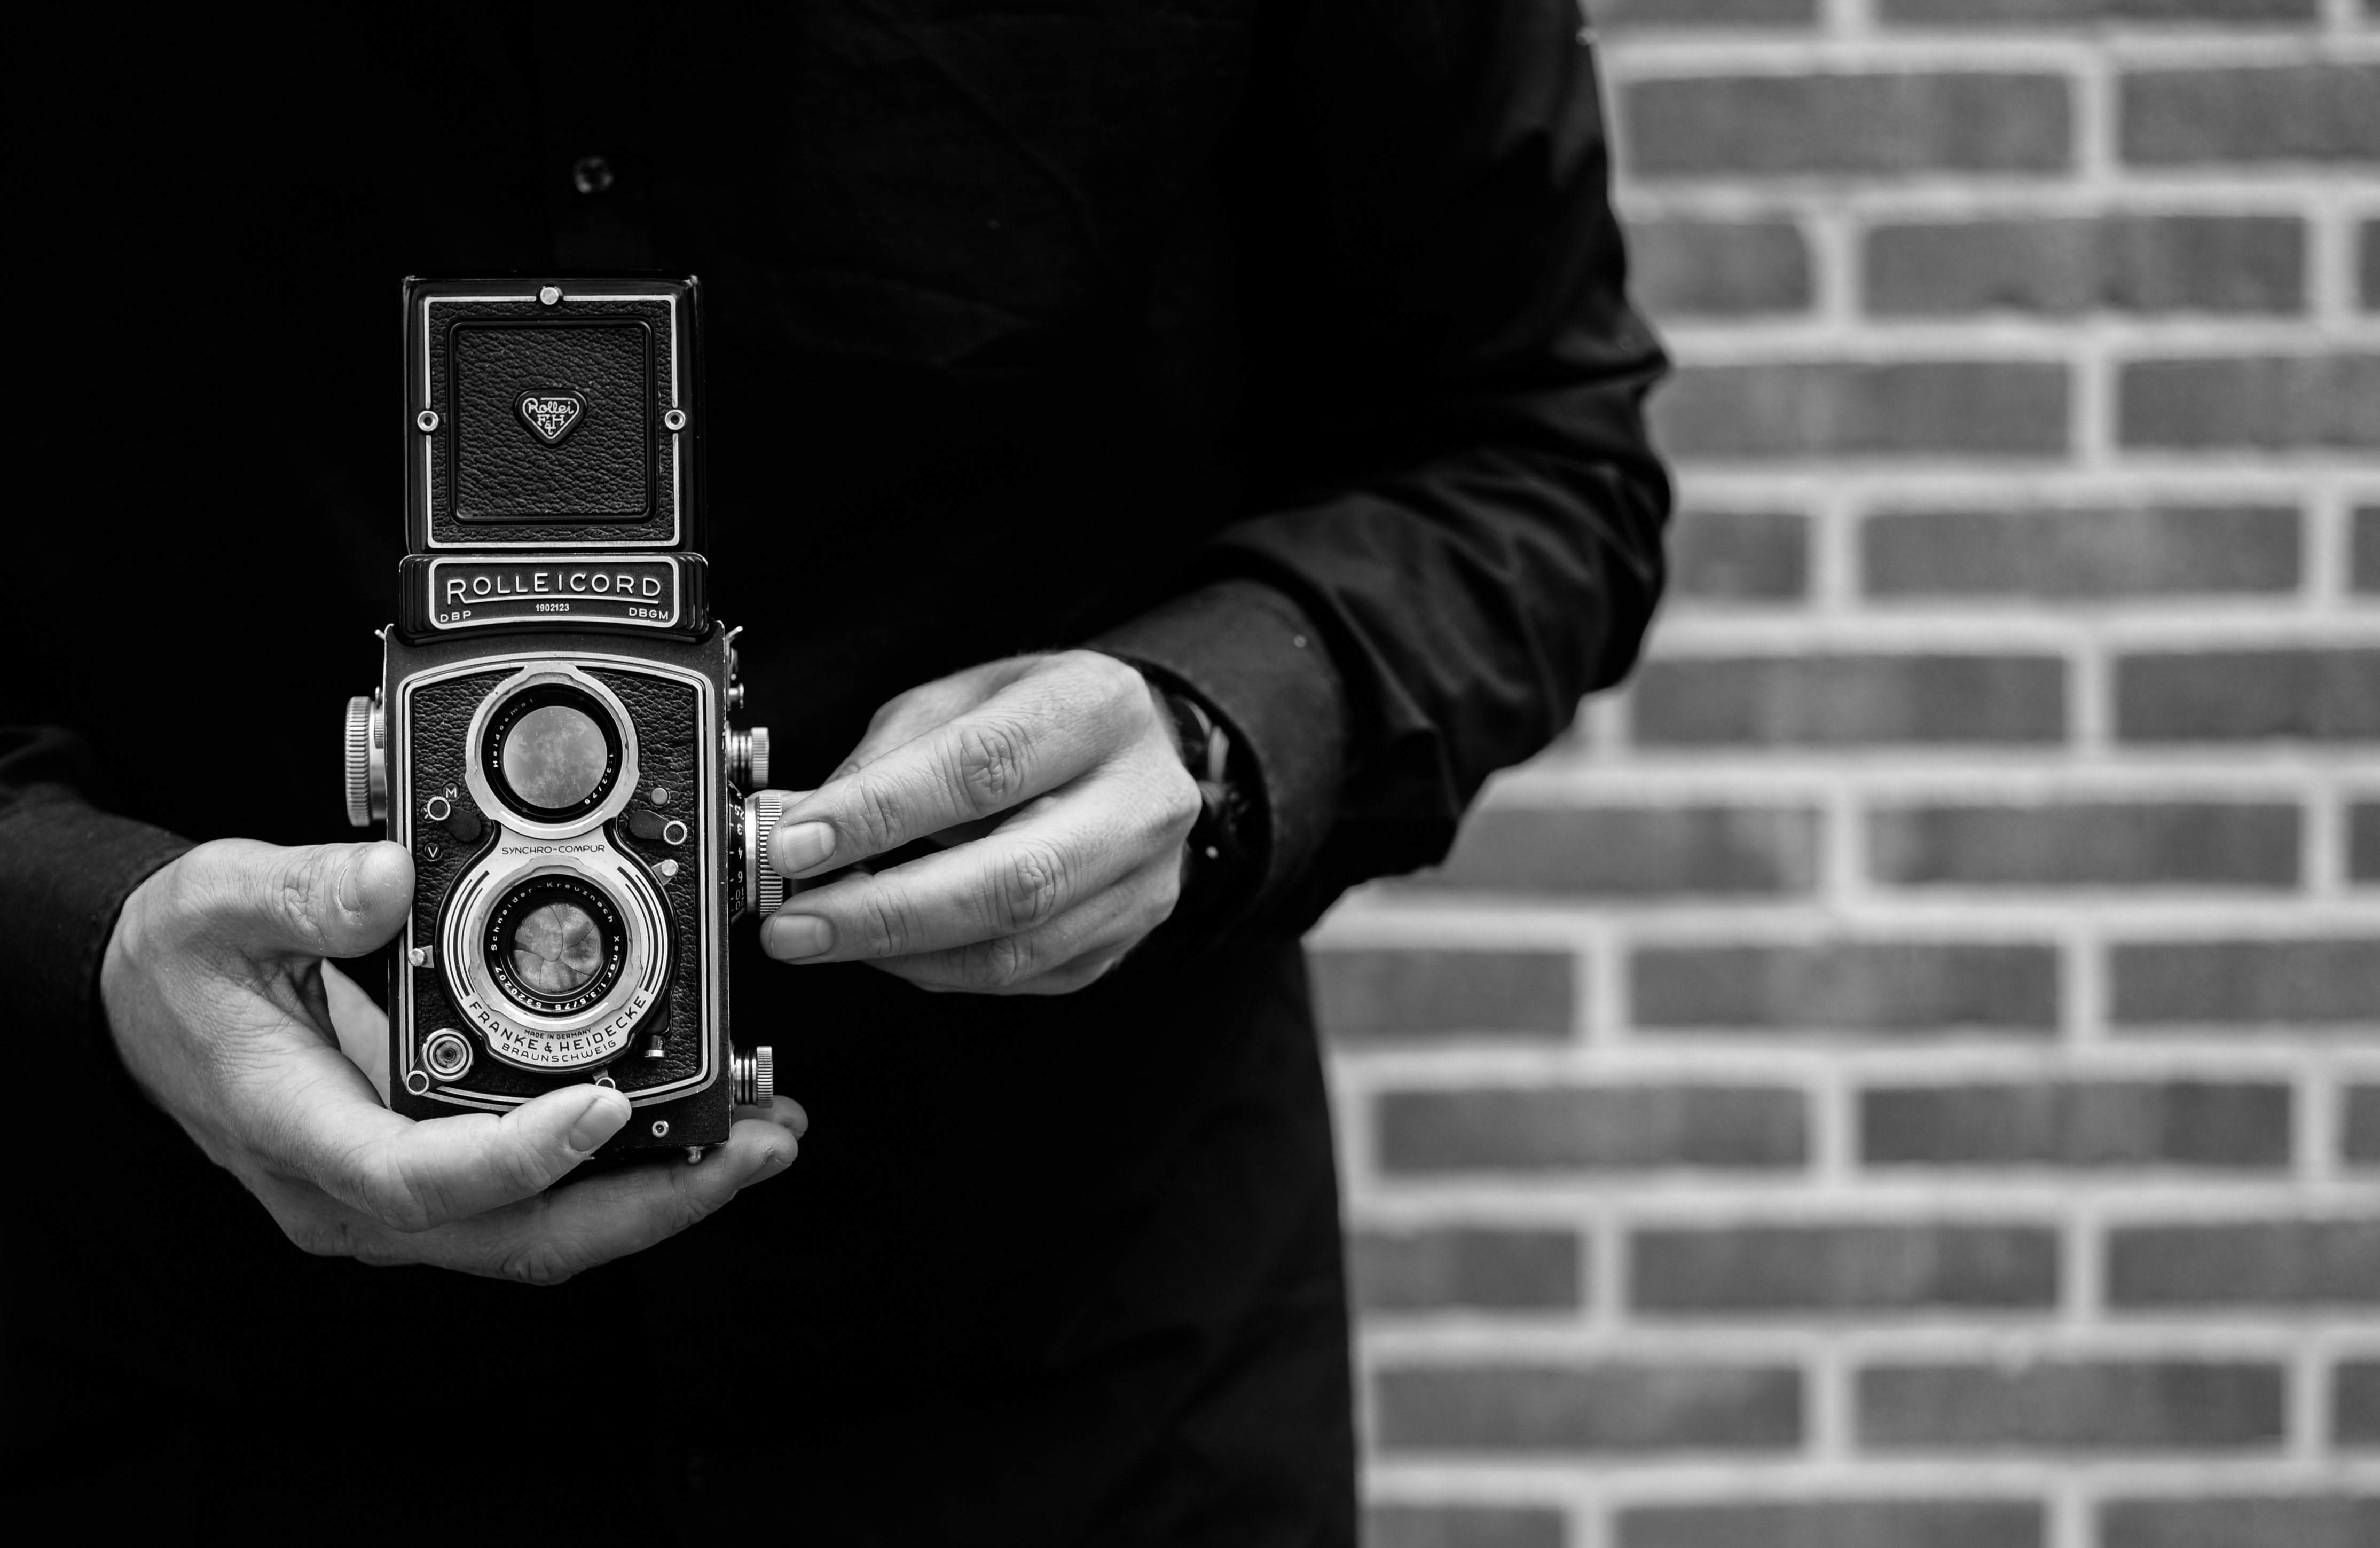
Point and shoot camera, photograph, black, camera, cameras optics, photography, Colorfulness, black and white, still life photography, monochrome, photographer, hand, electronics, stock photography, reflex camera, flash photography, technology, digital camera, audio equipment, camera accessory, single lens reflex camera, monochrome photography, film camera, style, selfie, camera lens